Sean Lamont

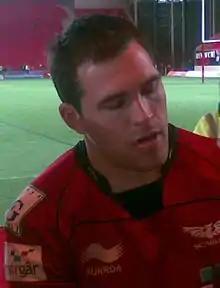
Lamont signing autographs in 2011

Sean Lamont (born 15 January 1981) is a Scottish former international rugby union player and now Strength and Conditioning Coach. He played at centre and on the wing. He gained 105 caps for Scotland before retiring from international rugby in 2017.